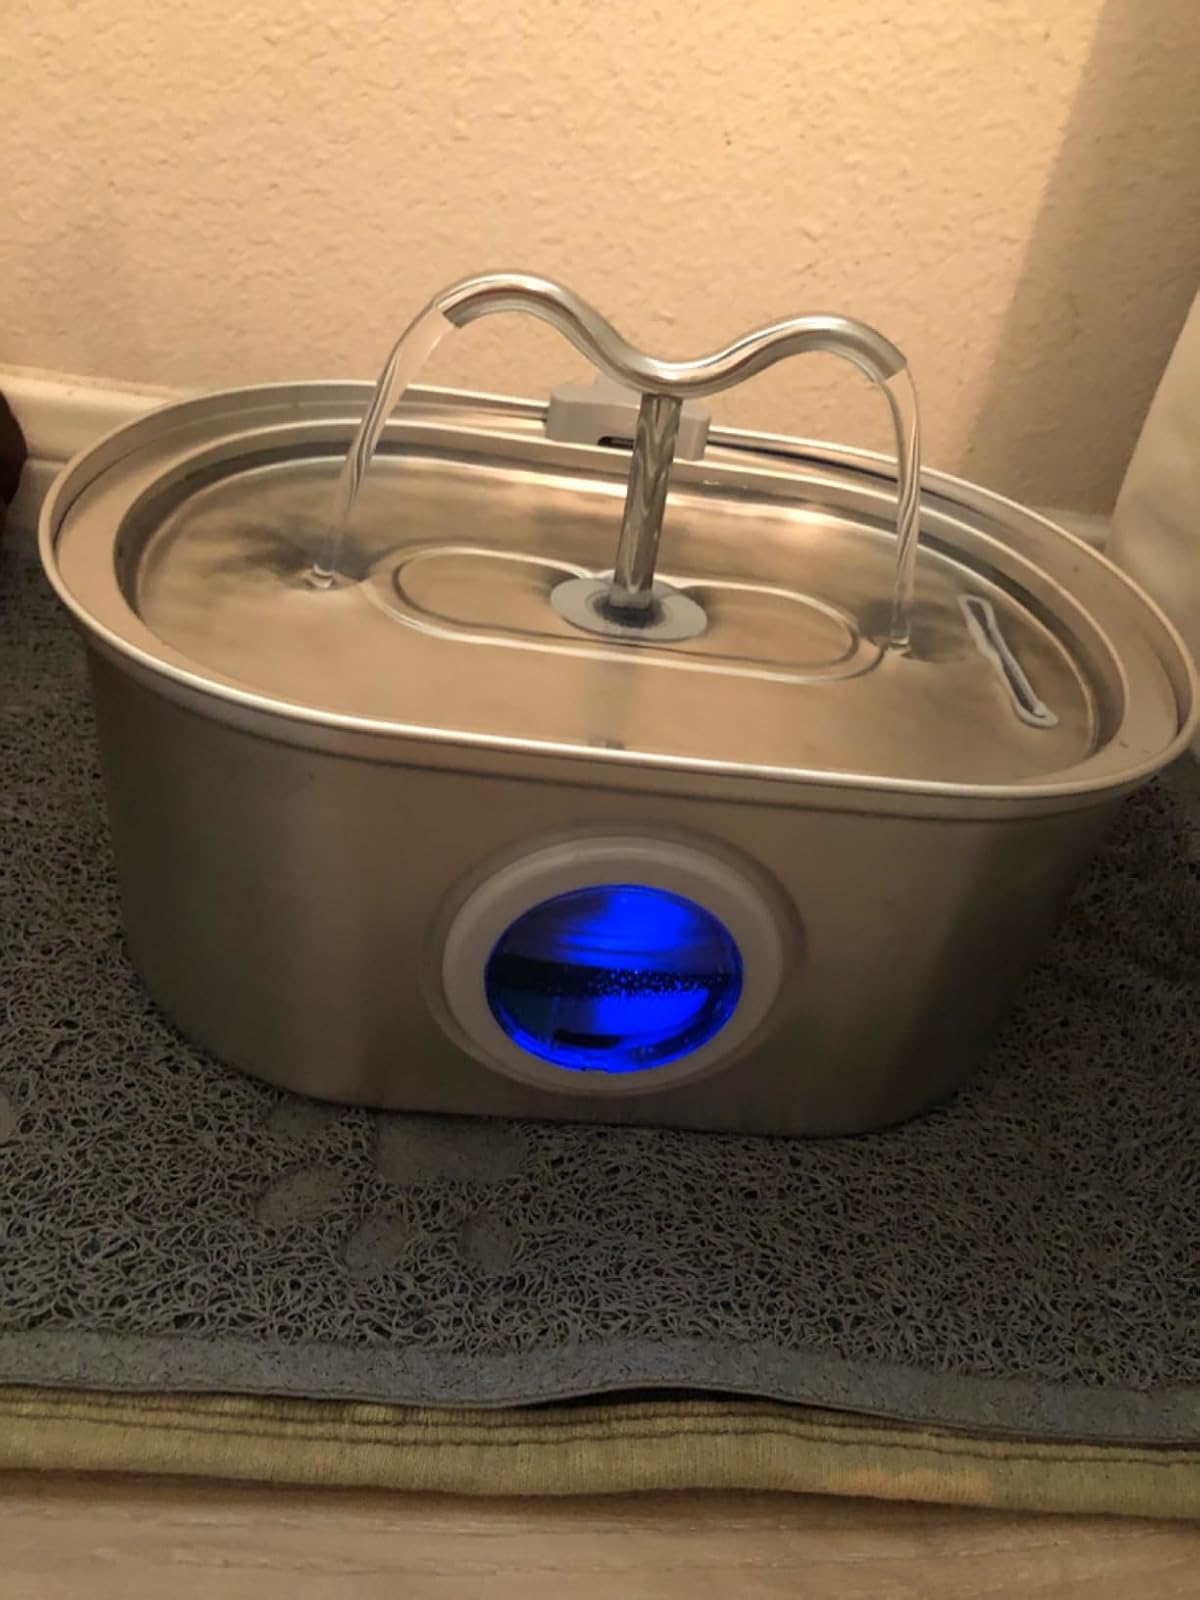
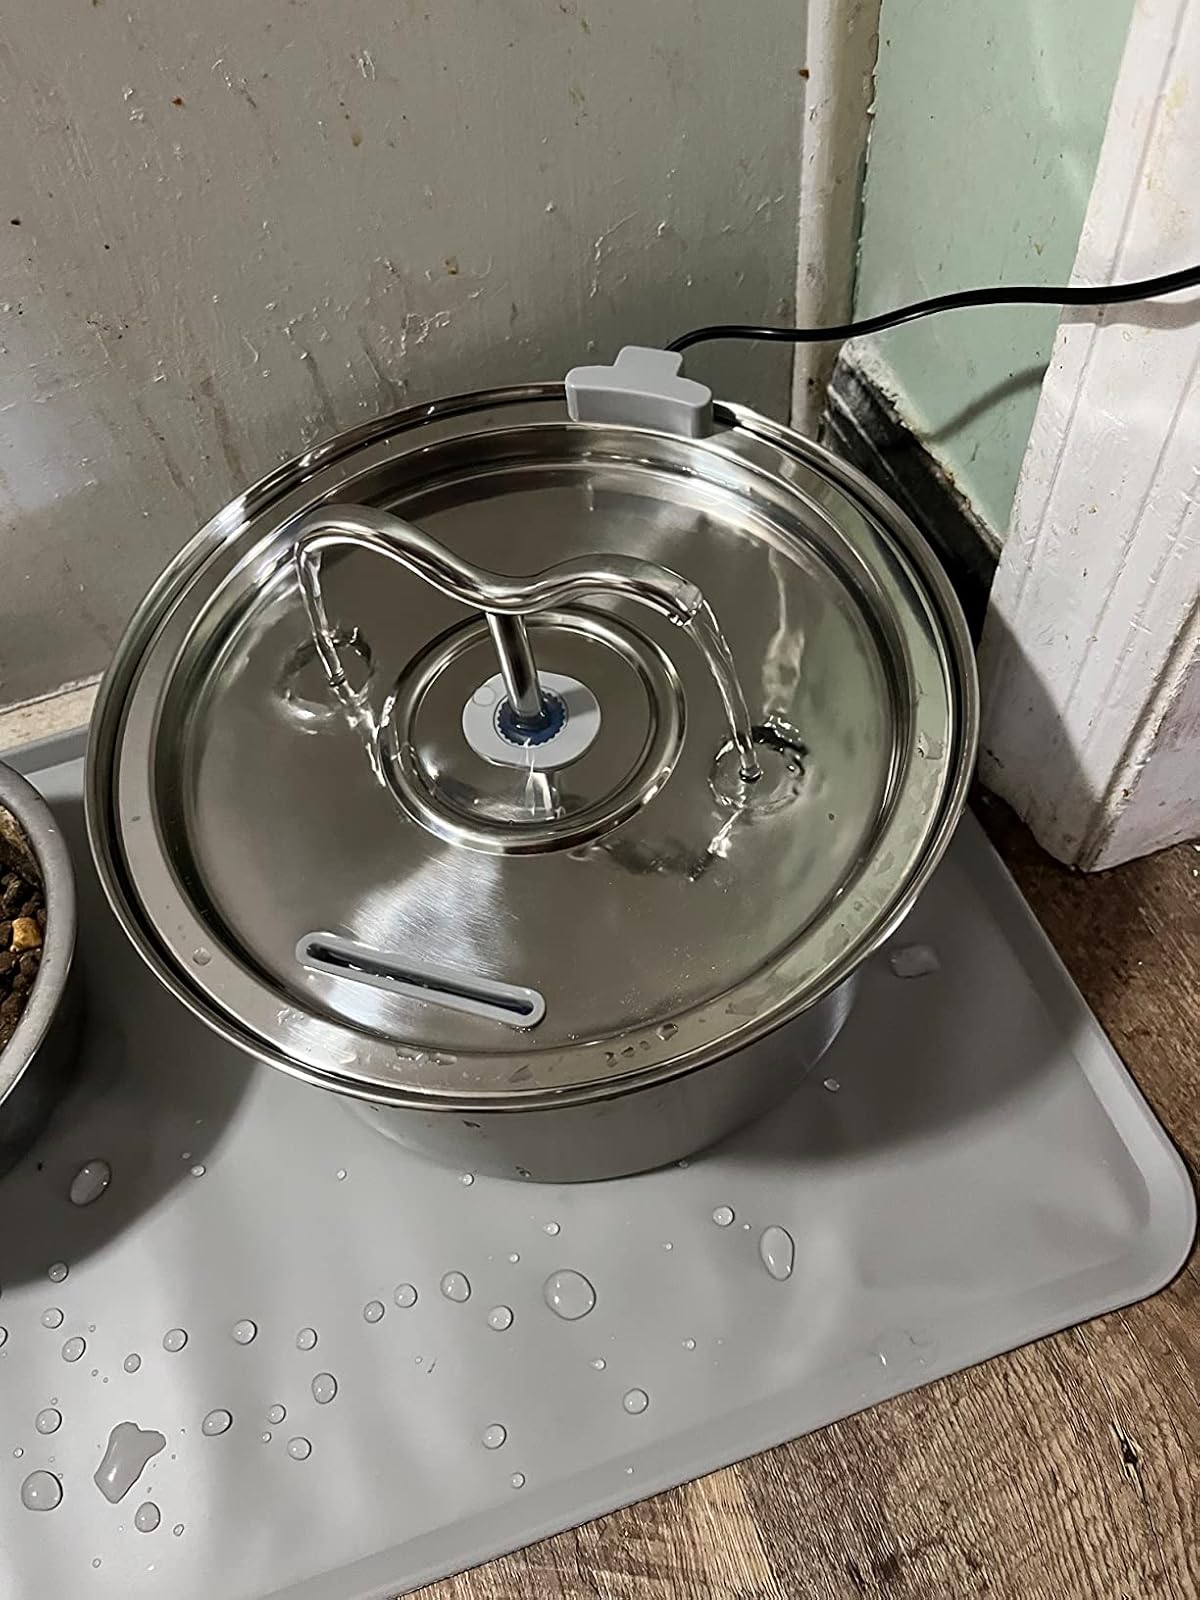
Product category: items_bowl
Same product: no